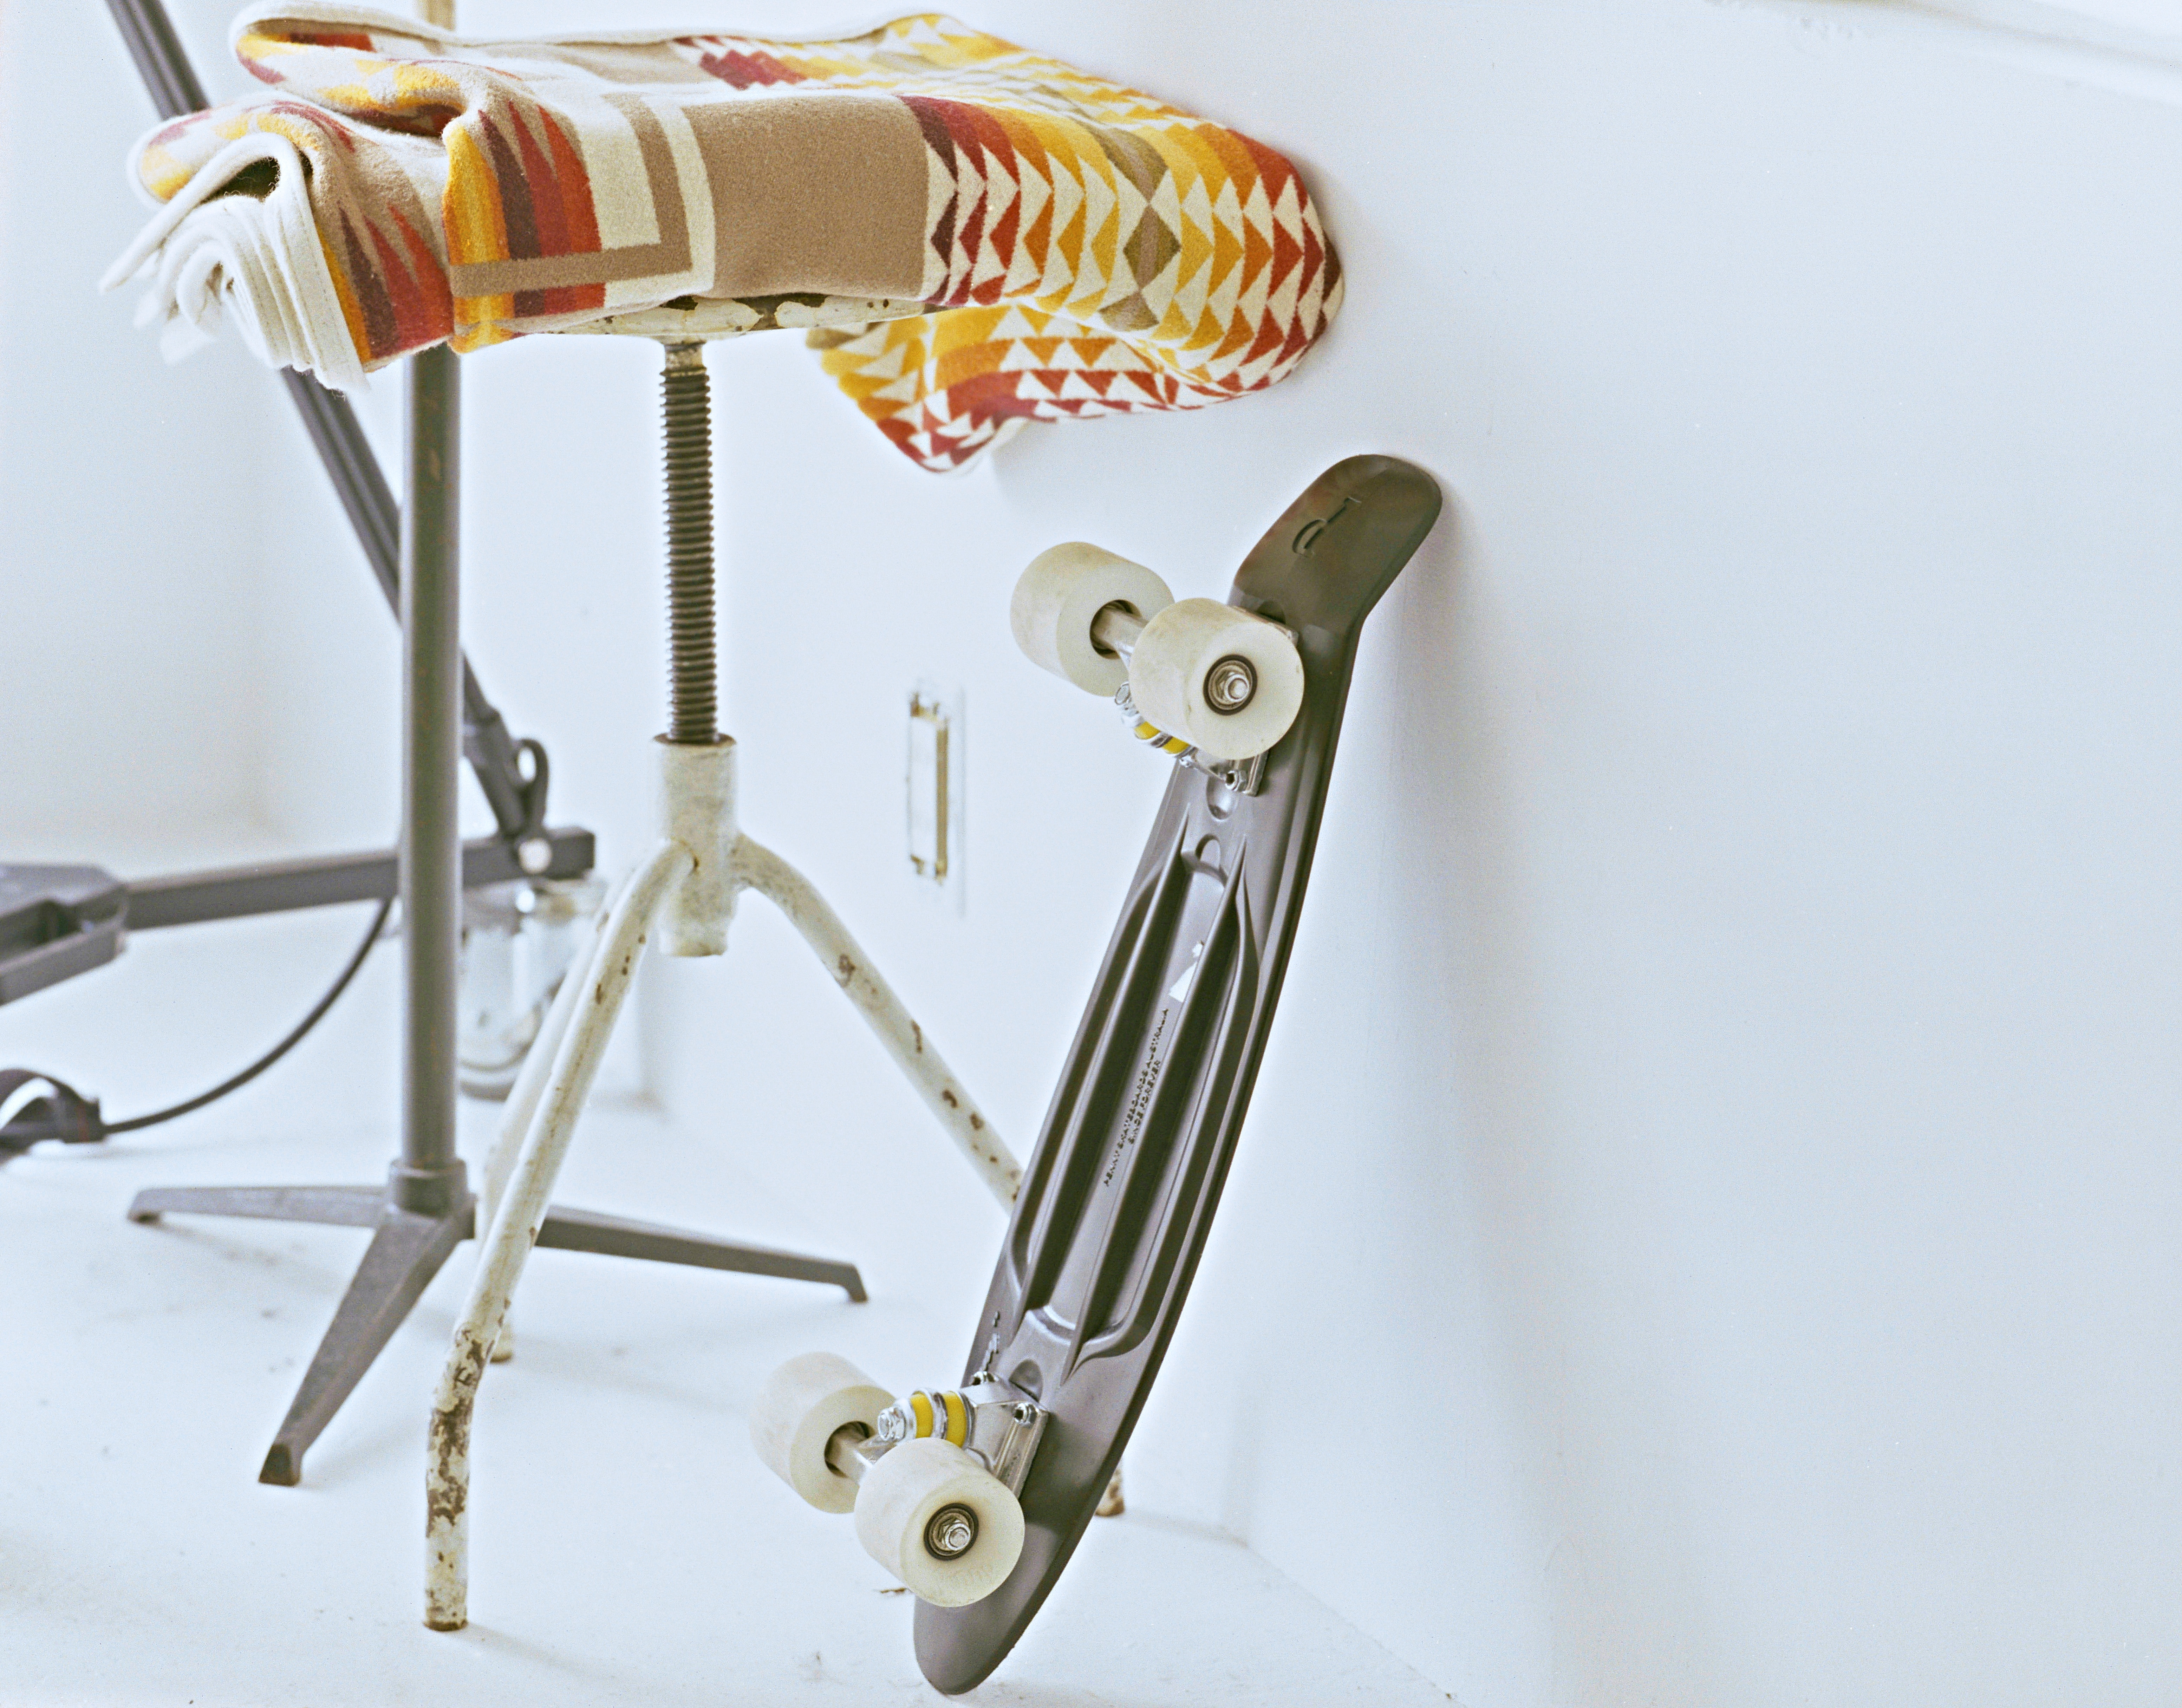
white, sport, skateboard, home, vehicle, furniture, room, product, living, flat, rolls, bicycle frame